List of mammals of Panama

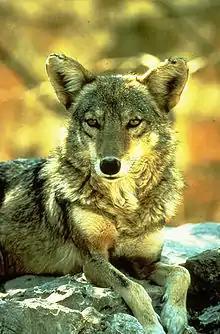
Coyote

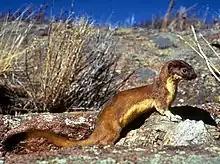
Long-tailed weasel

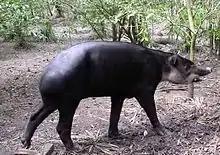
Baird's tapir

There are over 260 species of carnivores, the majority of which eat meat as their primary dietary item. They have a characteristic skull shape and dentition.